Five Leaf Clover

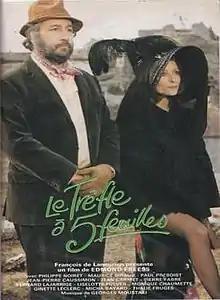

Five Leaf Clover (French: Le trèfle à cinq feuilles) is a 1972 French comedy film directed by Edmond Freess and starring Philippe Noiret, Liselotte Pulver and Micha Bayard.